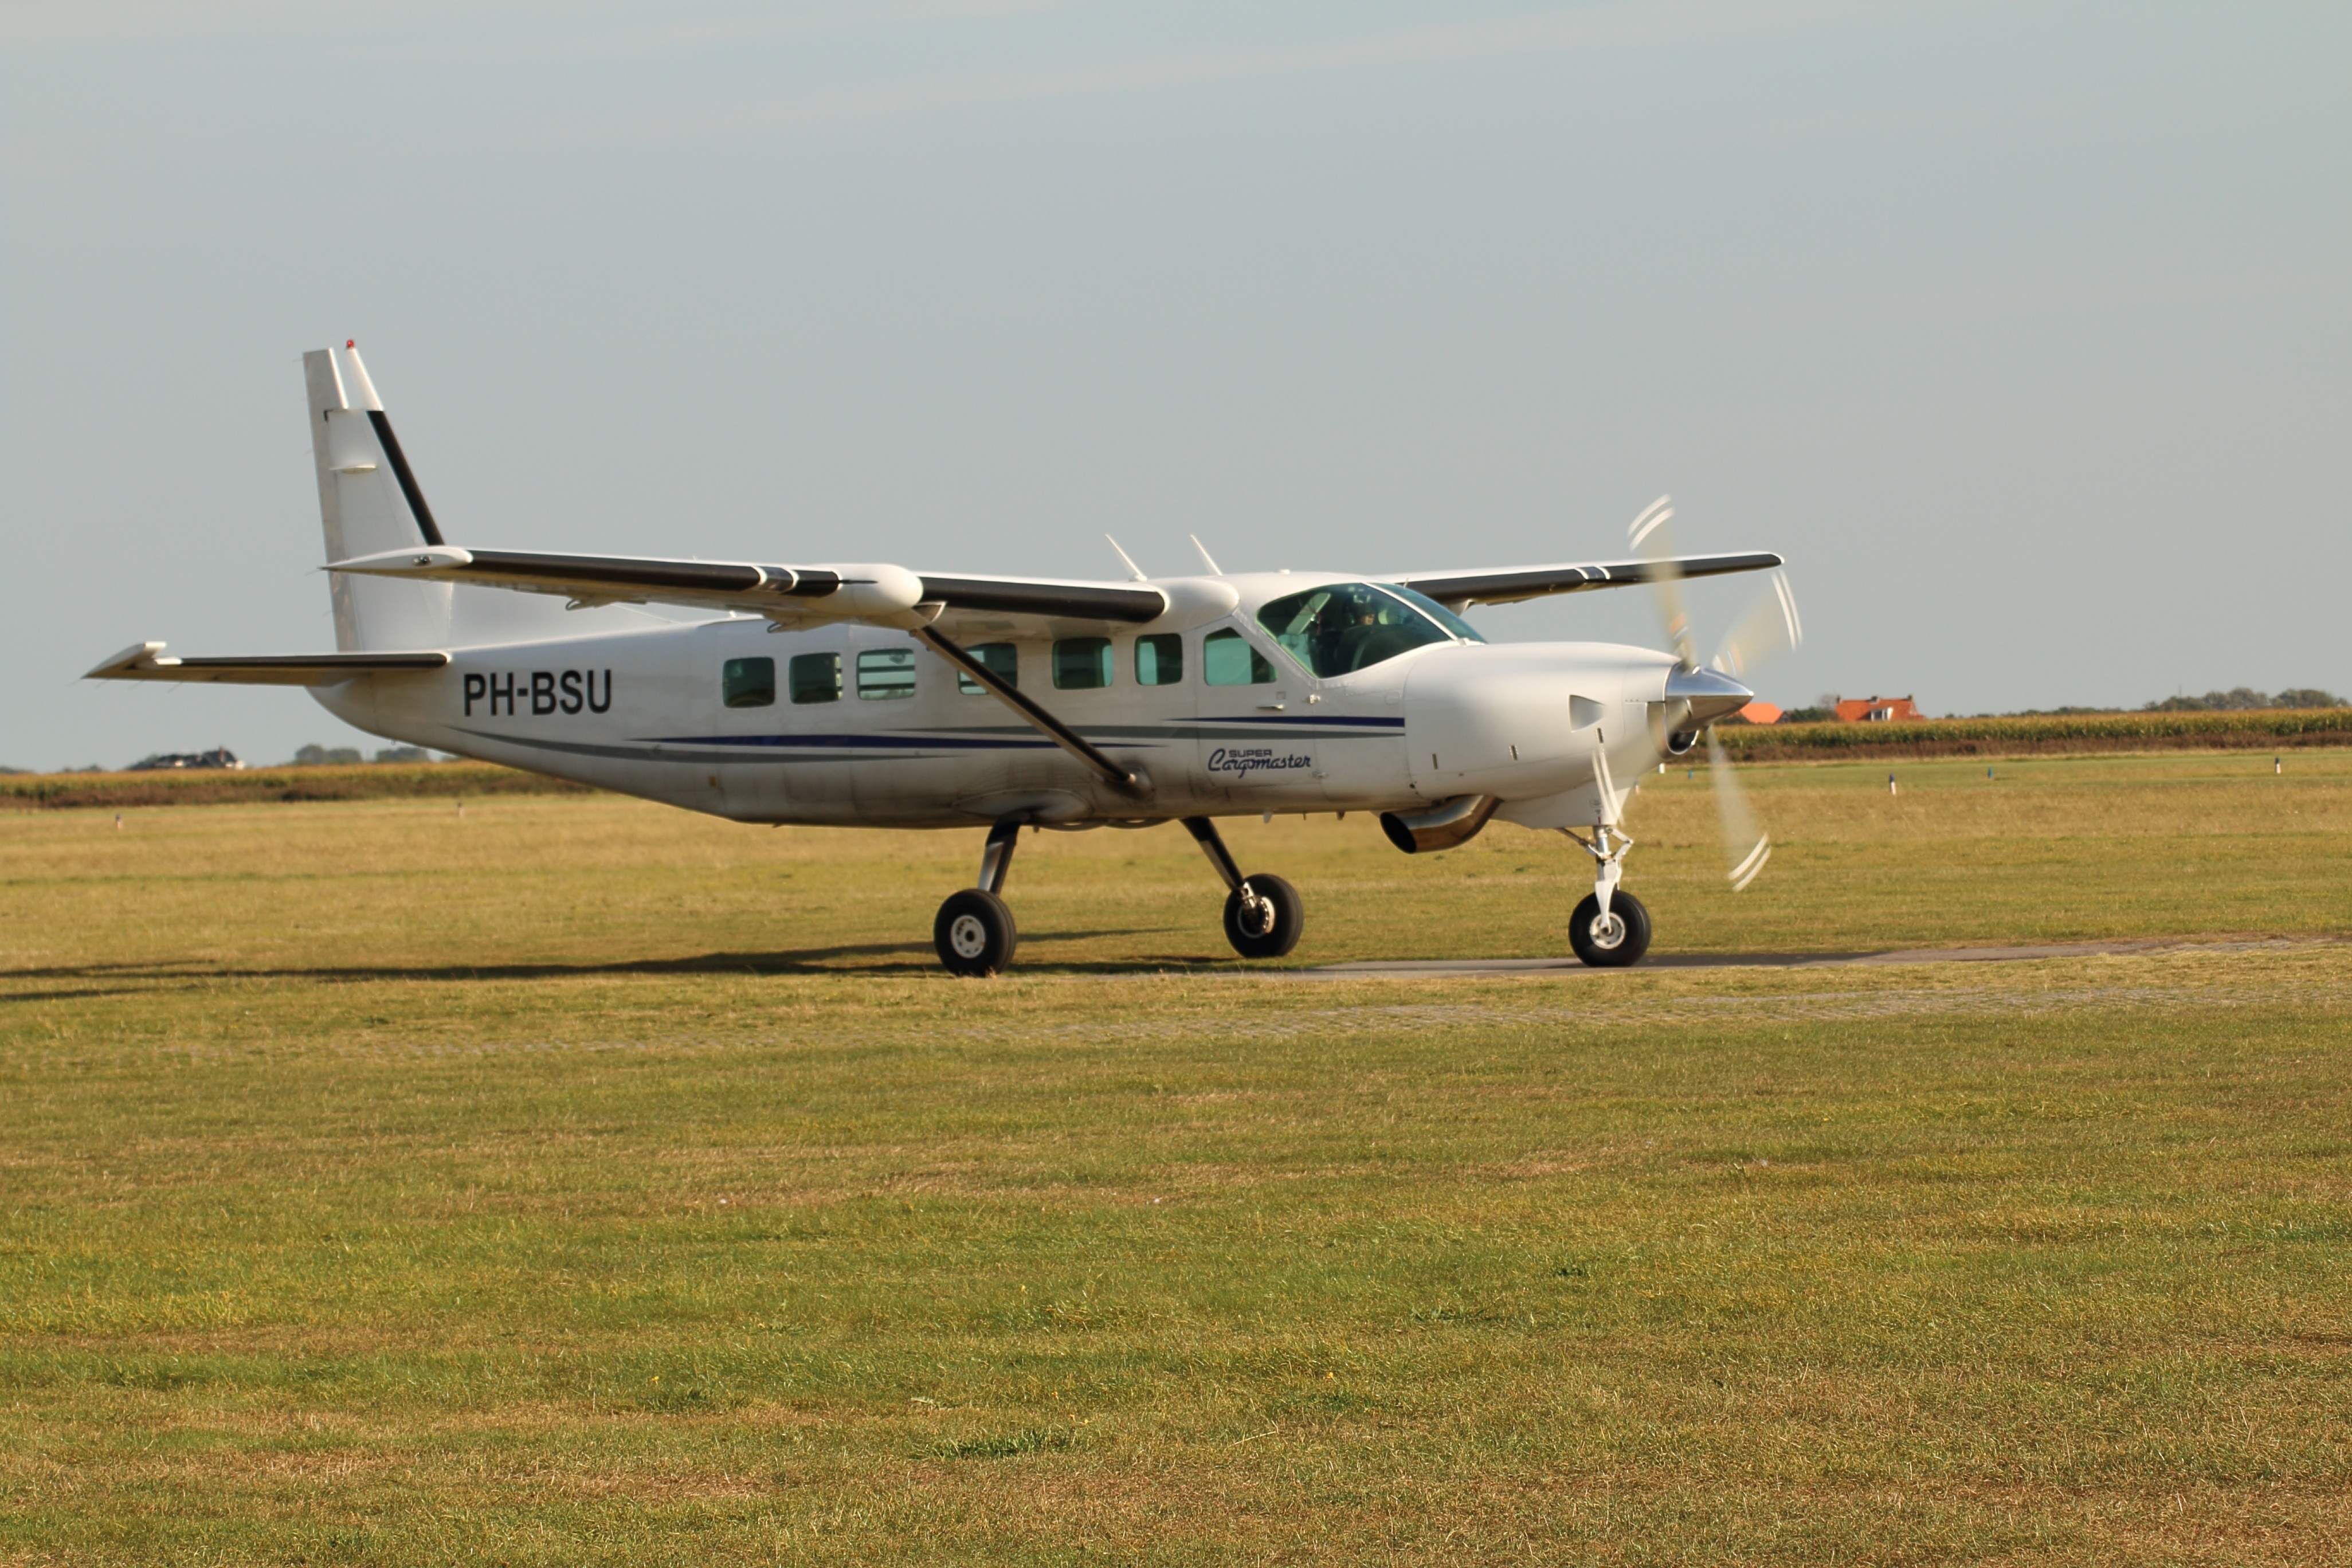
wing, airplane, plane, aircraft, transport, vehicle, airline, aviation, flight, light aircraft, atmosphere of earth, aircraft engine, propeller driven aircraft, ultralight aviation, cessna 185, cessna 150, cessna 172, cessna 206, cessna 152